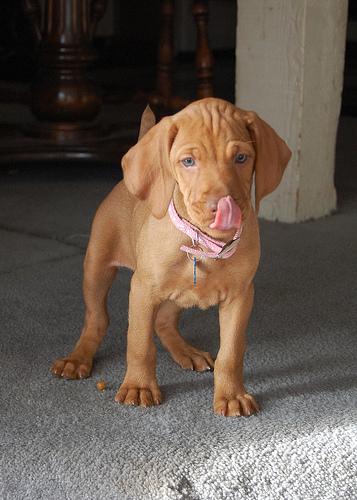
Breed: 210-n000048-vizsla